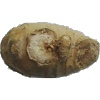
Label: ginger_root